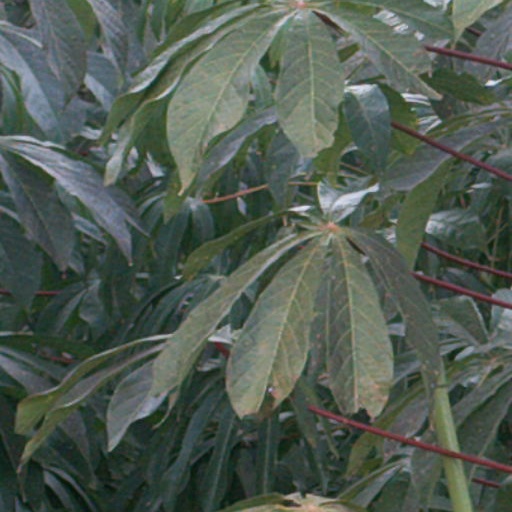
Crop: cassava